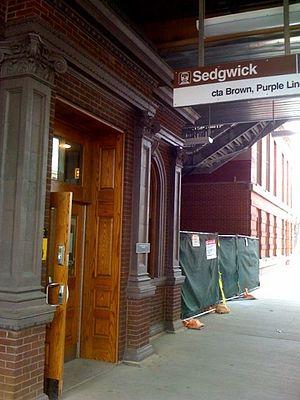
Sedgwick est une station aérienne du métro de Chicago desservie par la ligne brune et par la ligne mauve en heure de pointe. Elle est située sur le tronçon de la North Side Main Line, dans le quartier de Old Town, dans le nord du secteur de Near North Side à Chicago. Elle fut ouverte le 2 juin 1900 par la Northwestern Elevated.